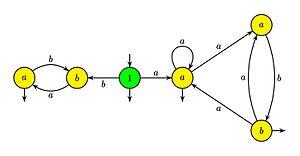
Automate par construction de Gluskkov - version finale
En informatique théorique et notamment en théorie des automates finis, la construction de Glushkov ou algorithme de Glushkov est un procédé pour construire un automate à partir d'une expression rationnelle. Elle est attribuée à l'informaticien soviétique Victor Glushkov. L'automate obtenu est non déterministe, et de même taille que la taille de l'expression rationnelle.